Christoph Wolff

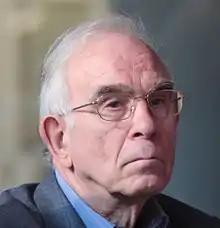
Wolff in 2015 in the Gewandhaus in Leipzig

Christoph Wolff (born 24 May 1940) is a German musicologist. He is best known for his works on the music, life, and period of Johann Sebastian Bach. Christoph Wolff is an emeritus professor of Harvard University, and was part of the faculty since 1976, and former director of the Bach Archive in Leipzig from 2001 to 2014.